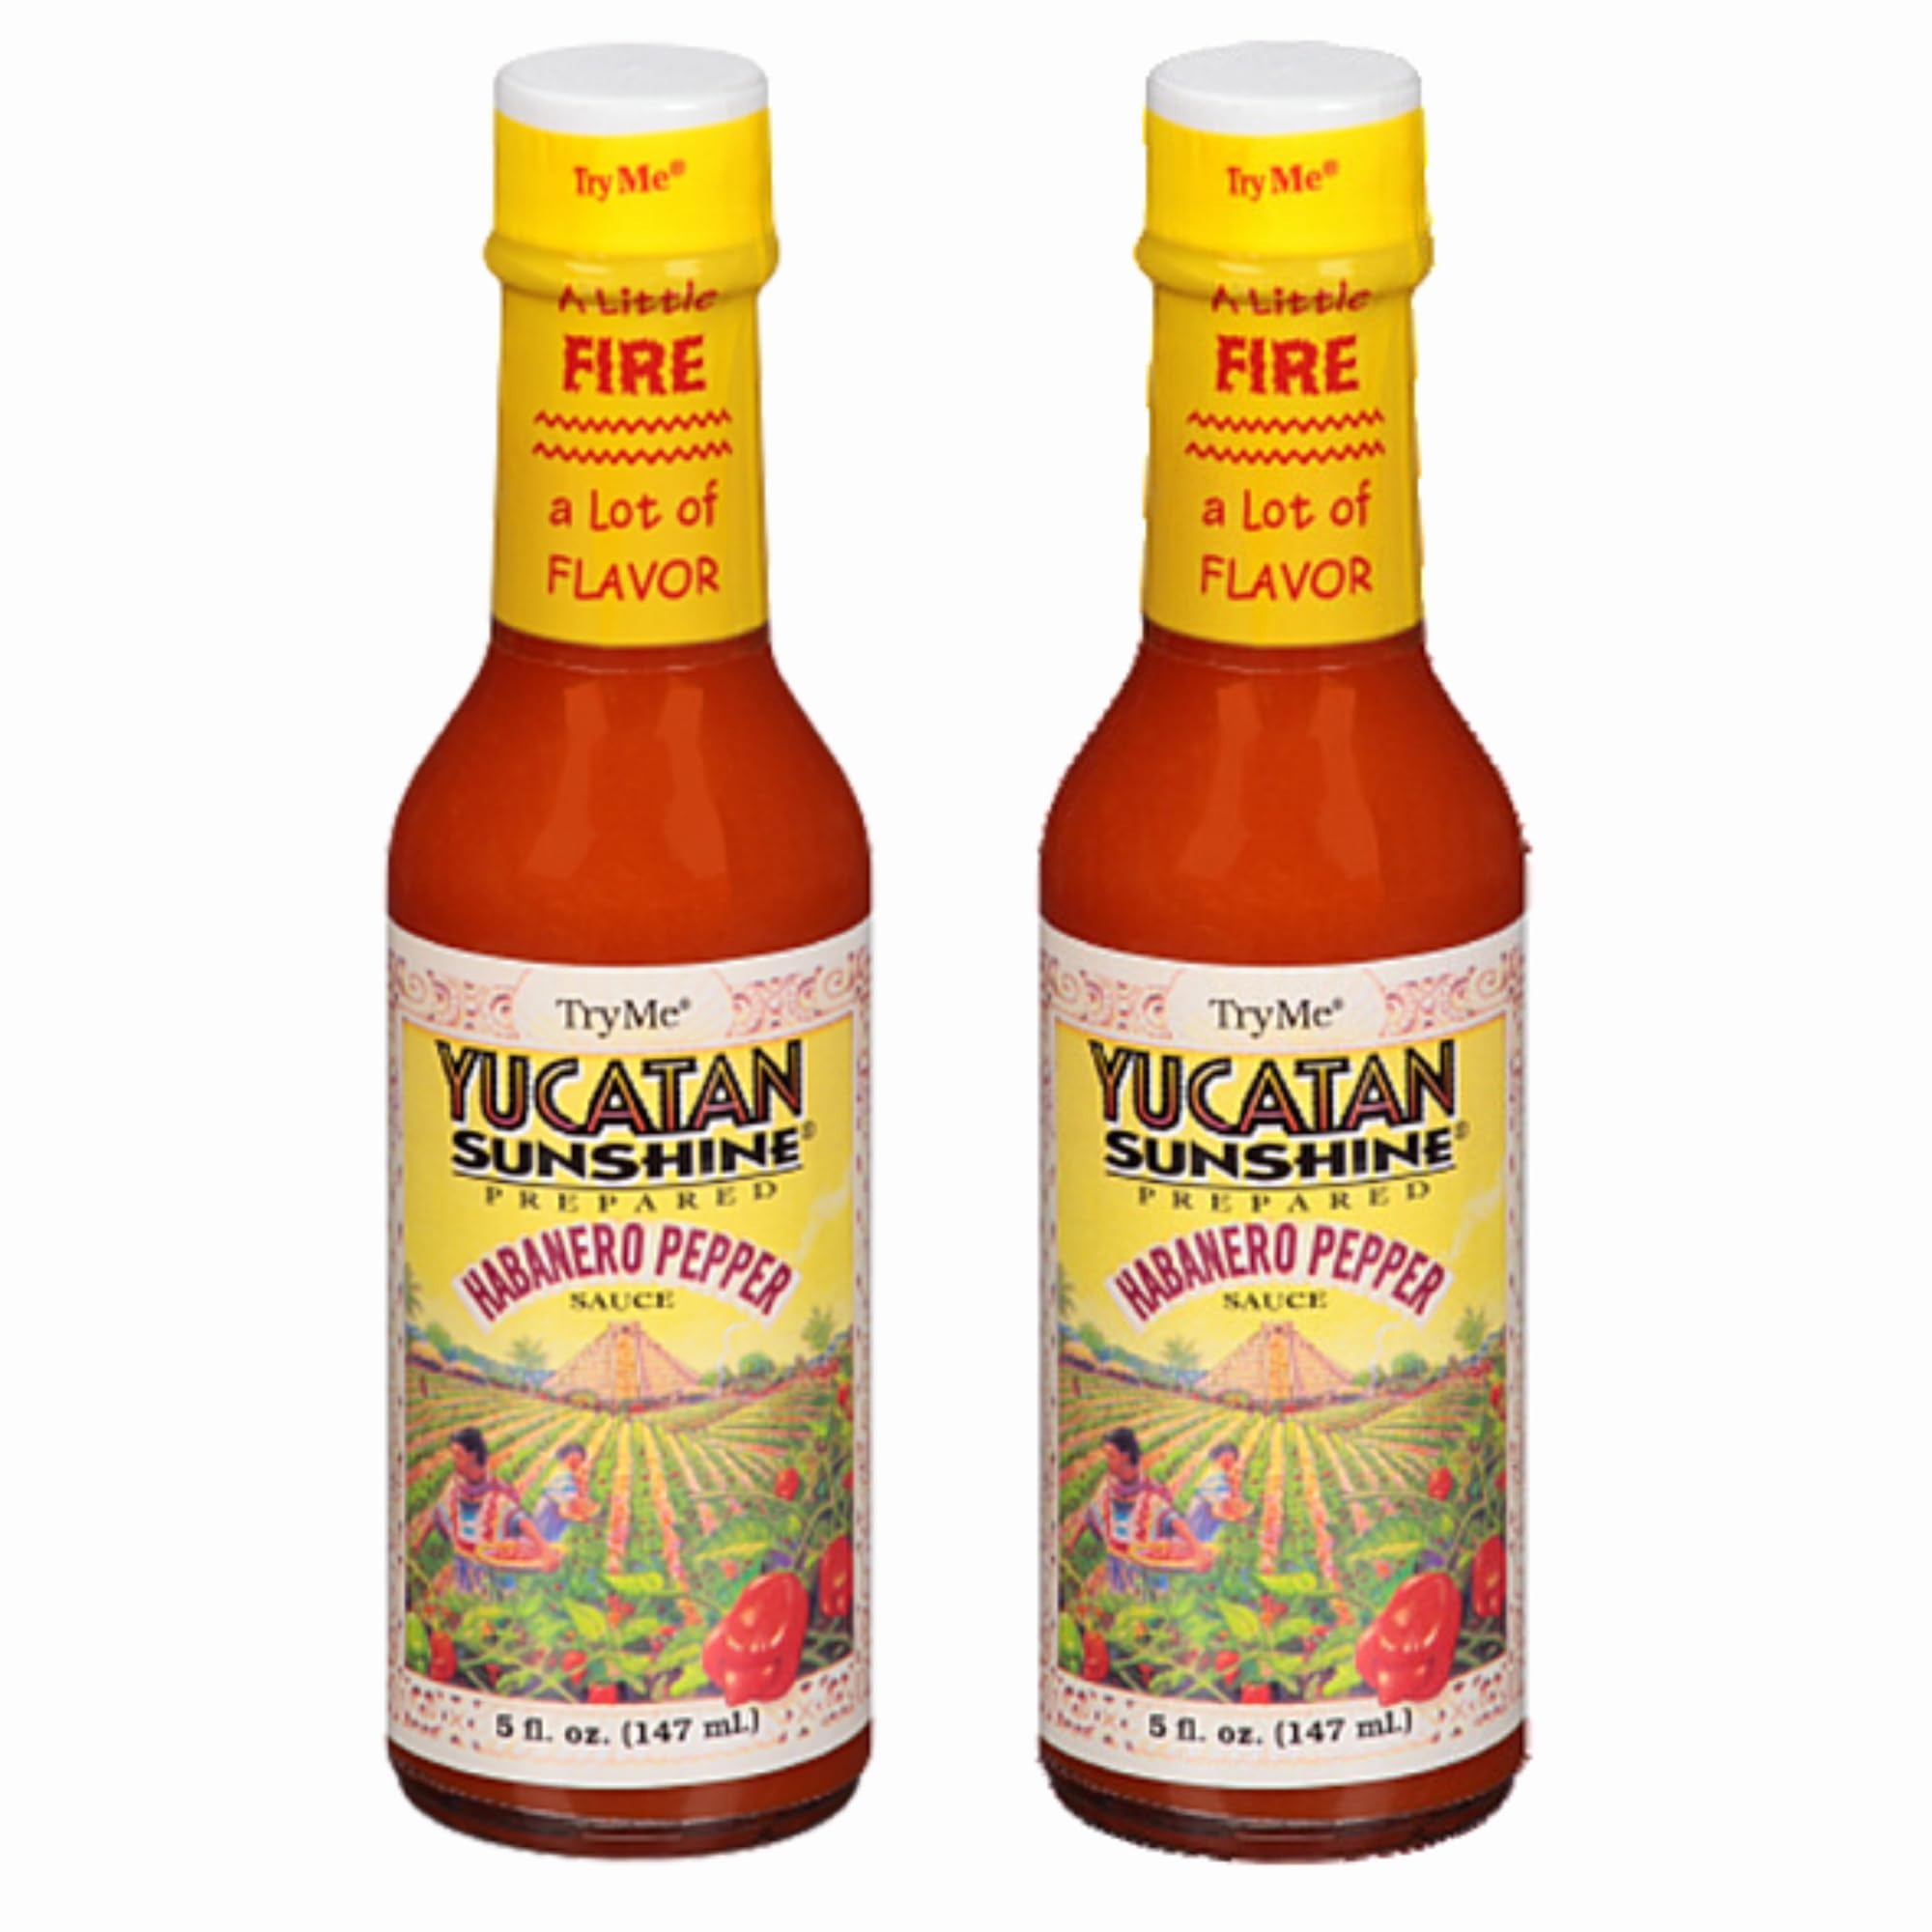
Item Name: Try Me Yucatan Sunshine Habanero Pepper Sauce, 5oz Bottle (Pack of 2)
Bullet Point 1: Exotic Flavor - This Yucatan Sunshine Habanero Pepper Sauce is made with red habanero peppers, offering an exciting and exotic touch to all kinds of dishes.
Bullet Point 2: Ingredients Rooted in History - Habanero peppers have been used as a flavoring throughout the Yucatan for over 2,500 years.
Bullet Point 3: Controlled Heat - While habaneros are considered one of the hottest peppers in the world, this sauce blends them with carrots, onions, and other natural ingredients to control - but never tame - their unique flavor.
Bullet Point 4: Versatile Use - Perfect as a kitchen ingredient or as a table condiment, this hot sauce brings a spicy kick to any meal.
Bullet Point 5: A Little Fire with A Lot of Flavor - You may have just found your new favorite hot sauce.
Value: 10.0
Unit: Ounce

Price: 8.56